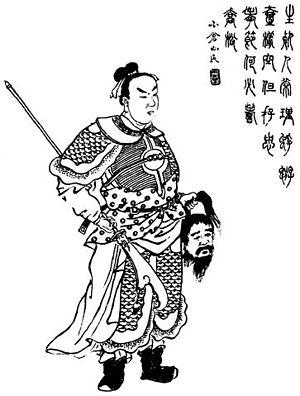
Guan Xing était le second fils du général Guan Yu et frère de sang de Zhang Bao, le fils aîné de Zhang Fei.